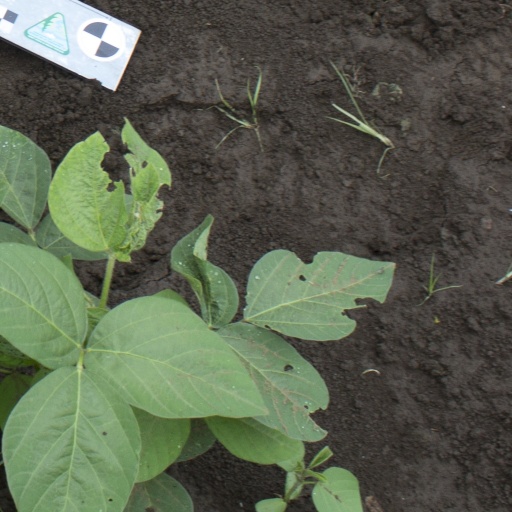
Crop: soybean